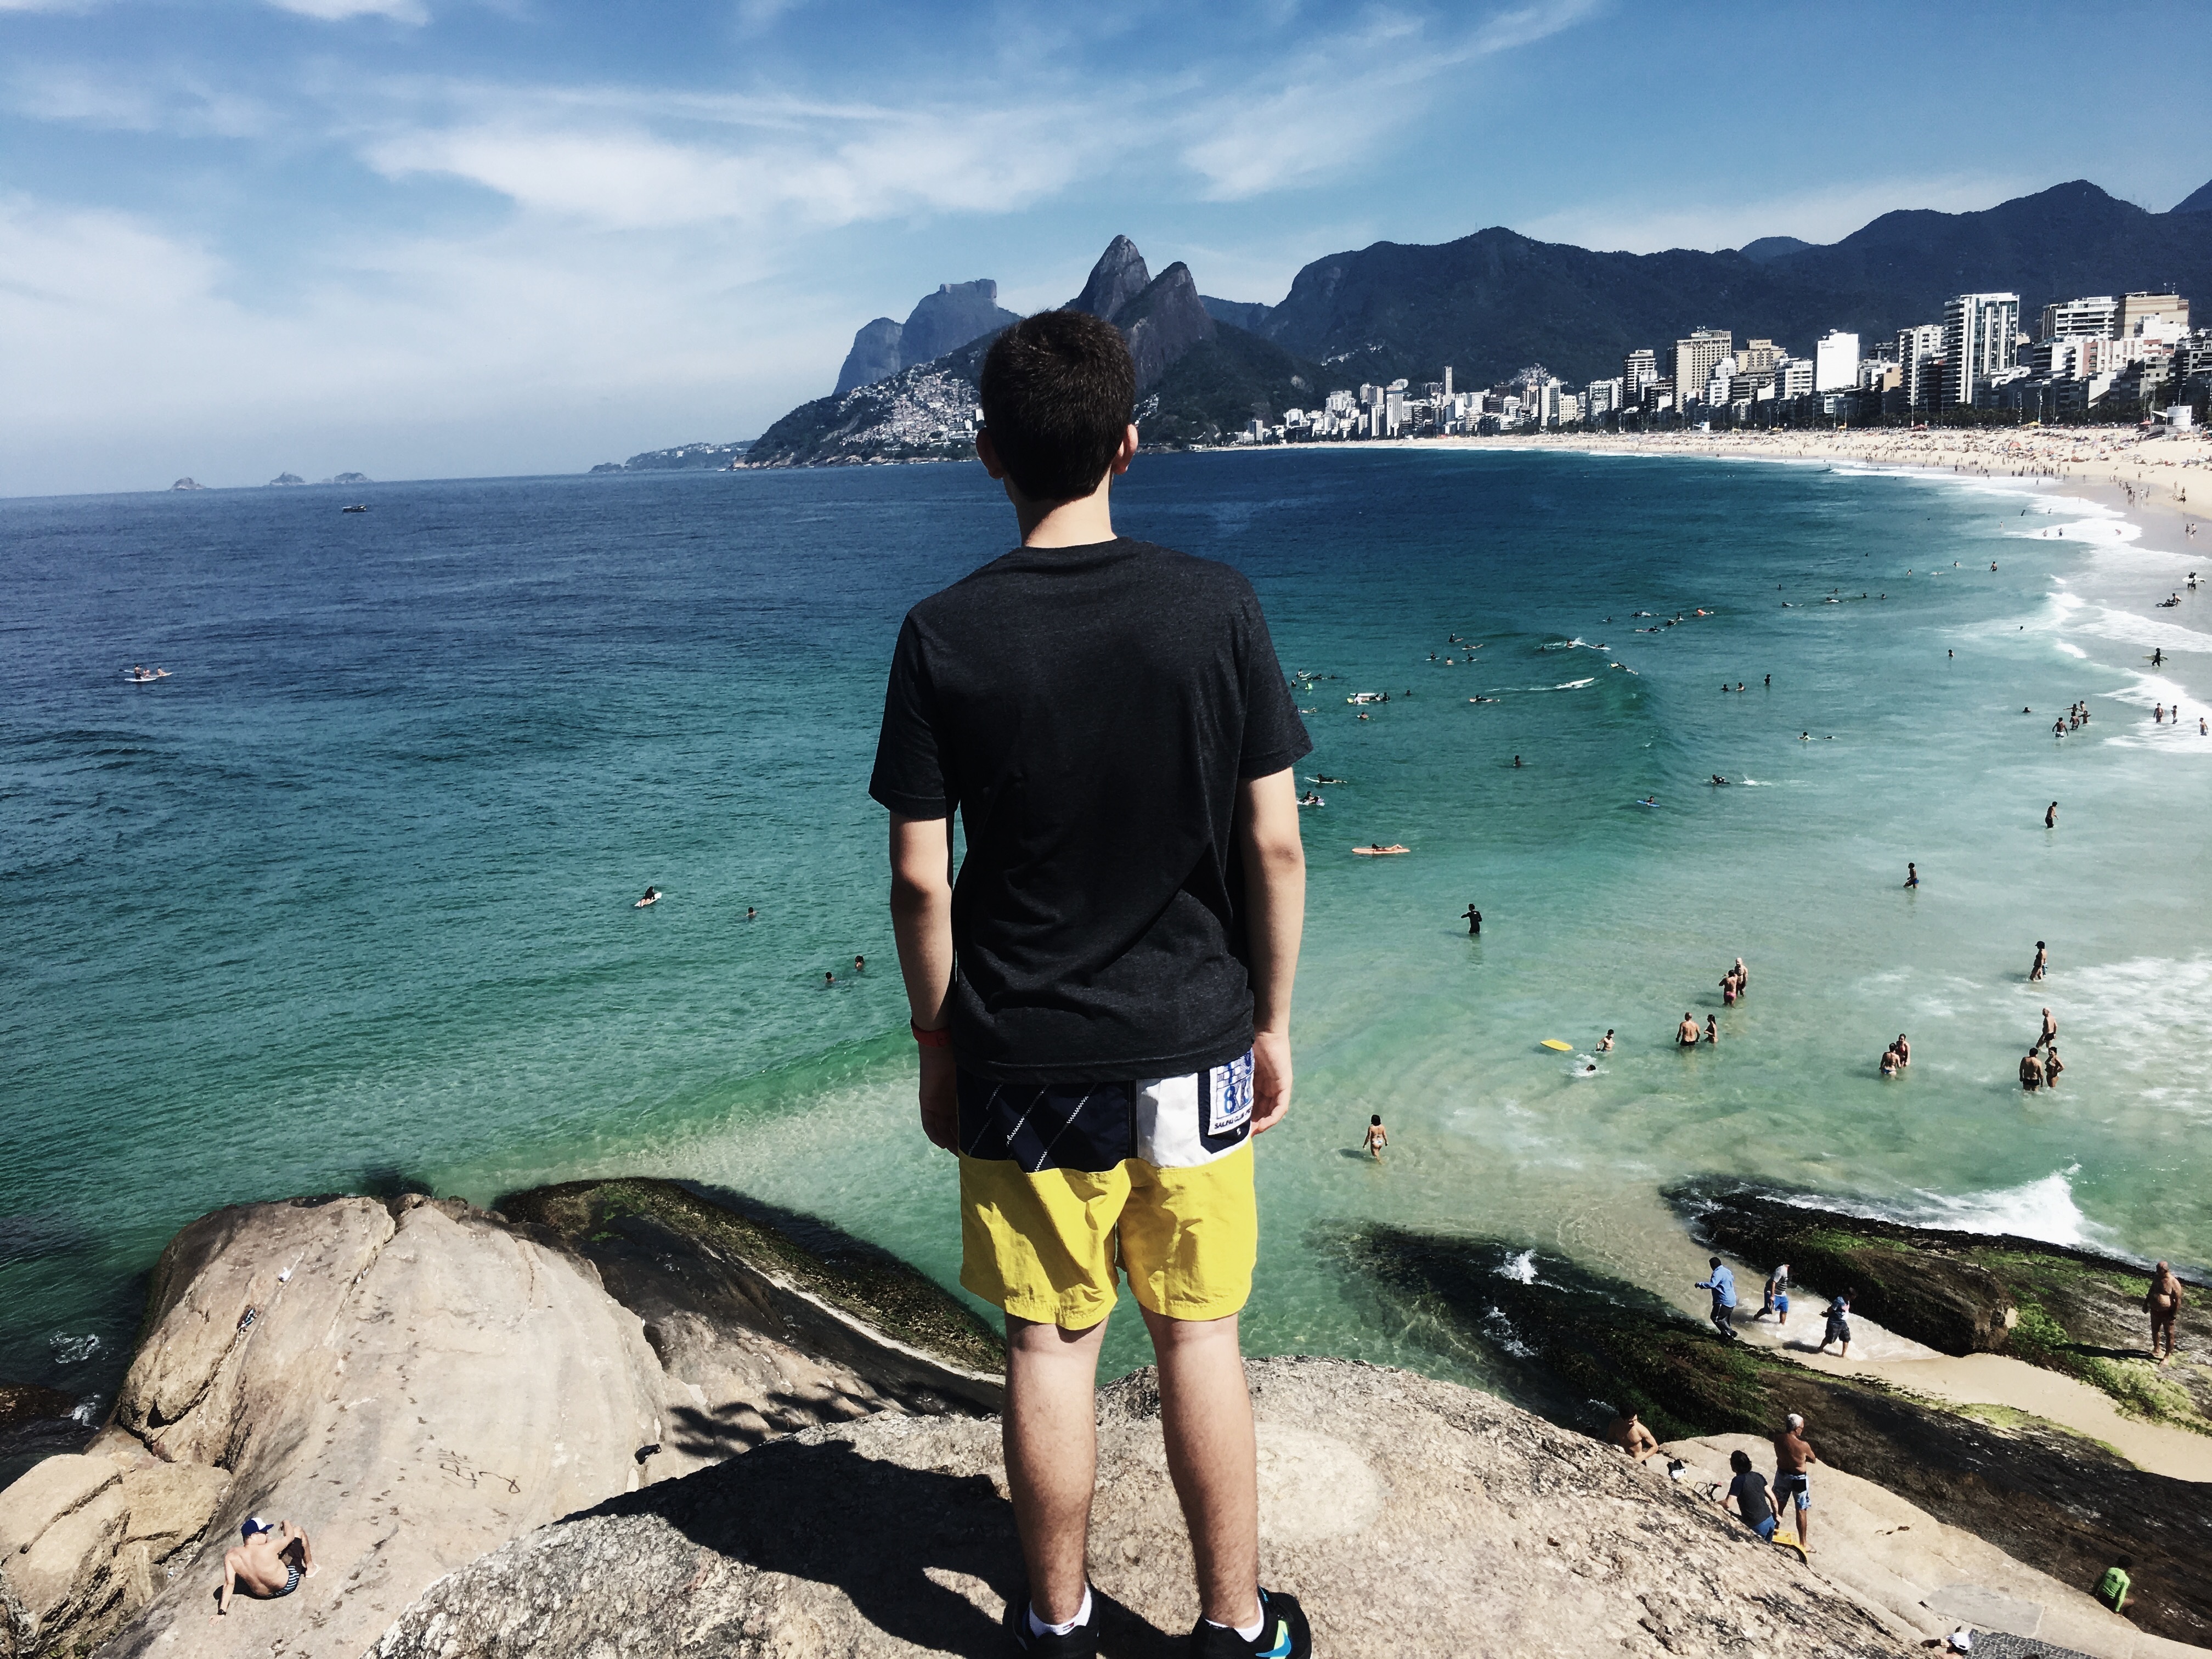
beach, sea, coast, ocean, shore, wave, vacation, cliff, bay, terrain, body of water, cape, wind wave